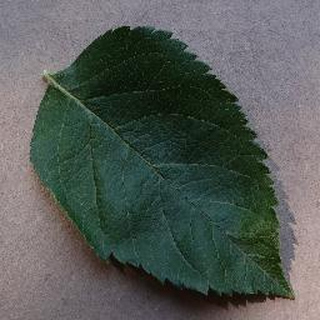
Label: healthy_apple